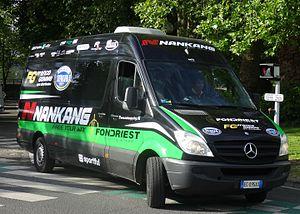
Reportage photographique réalisé le vendredi 23 mai 2014 à l'occasion de l'arrivée de la première étape du Paris-Arras Tour 2014 devant la citadelle d'Arras, Pas-de-Calais, Nord-Pas-de-Calais, France.
L'équipe cycliste Nankang-Fondriest est une ancienne équipe cycliste Italienne créée en 2013 et ayant le statut d'équipe continentale. Elle fait office d'équipe réserve de Saxo-Tinkoff. Le siège de l'équipe est à Lucques, en Italie. Elle disparait à la fin de l'année 2014.